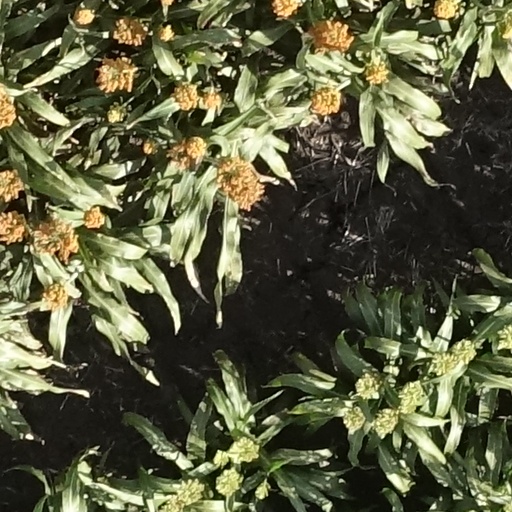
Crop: sorghum